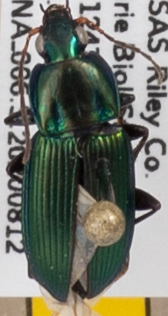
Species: Poecilus chalcites
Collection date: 2020-08-12
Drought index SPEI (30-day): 1.01
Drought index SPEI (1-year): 1.45
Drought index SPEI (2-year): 2.09